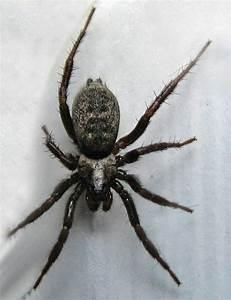
spider